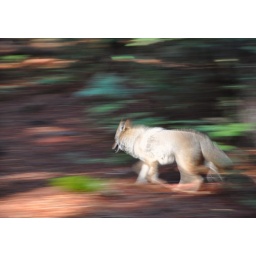
During a walk there. Back home after 6 weeks and flying 39.000 km + 6.000 km by car